N119

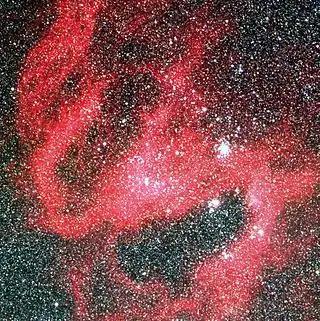
MPG/ESO telescope Wide Field Imager blue, green, and H-alpha image of N119

N119 (formally known as LHA 120-N 119) is a spiral-shaped H II region in the Large Magellanic Cloud. Its dimensions are large, at 131 x 175 pc (430 × 570 ly). It contains several luminous stars including S Doradus, LH41-1042, and LMC195-1. Its peculiar S-shaped structure is difficult to explain with classical models.